Azerbaijanis

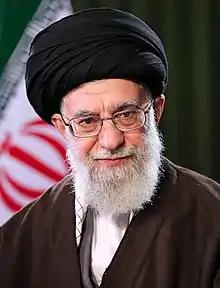
Iran's highest-ranking official, the supreme leader Ali Khamenei, is Iranian Azeri on his father's side.

Historical research suggests that the Old Azeri language, belonging to the Northwestern branch of the Iranian languages and believed to have descended from the language of the Medes, gradually gained currency and was widely spoken in said region for many centuries.